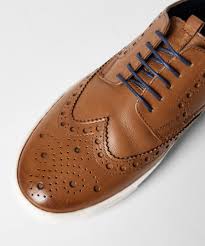
Label: Brogue